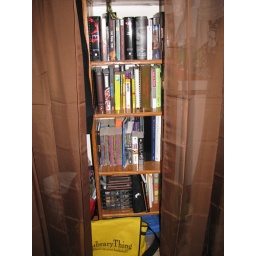
Here's part of my TBR and TBRA shelves. A lot of my TBR books are in plastic bins under my computer desk.